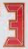
Number: 3